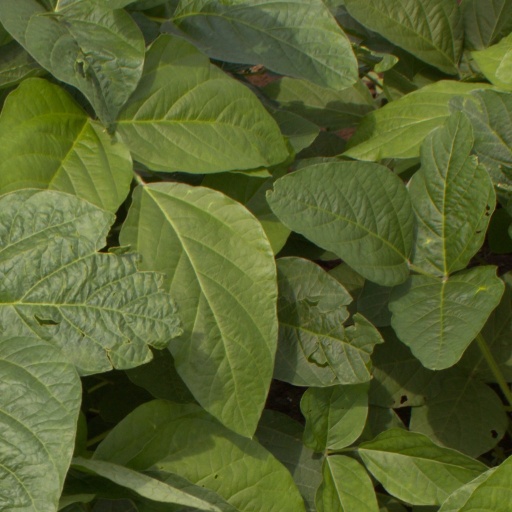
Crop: soybean